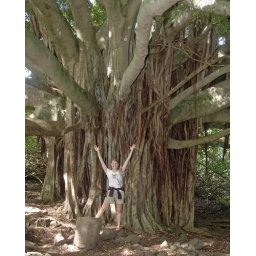
Renee with funny tree in bamboo forest 3